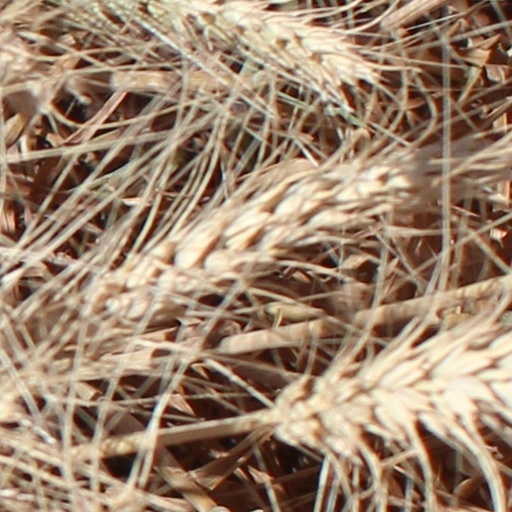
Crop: wheat